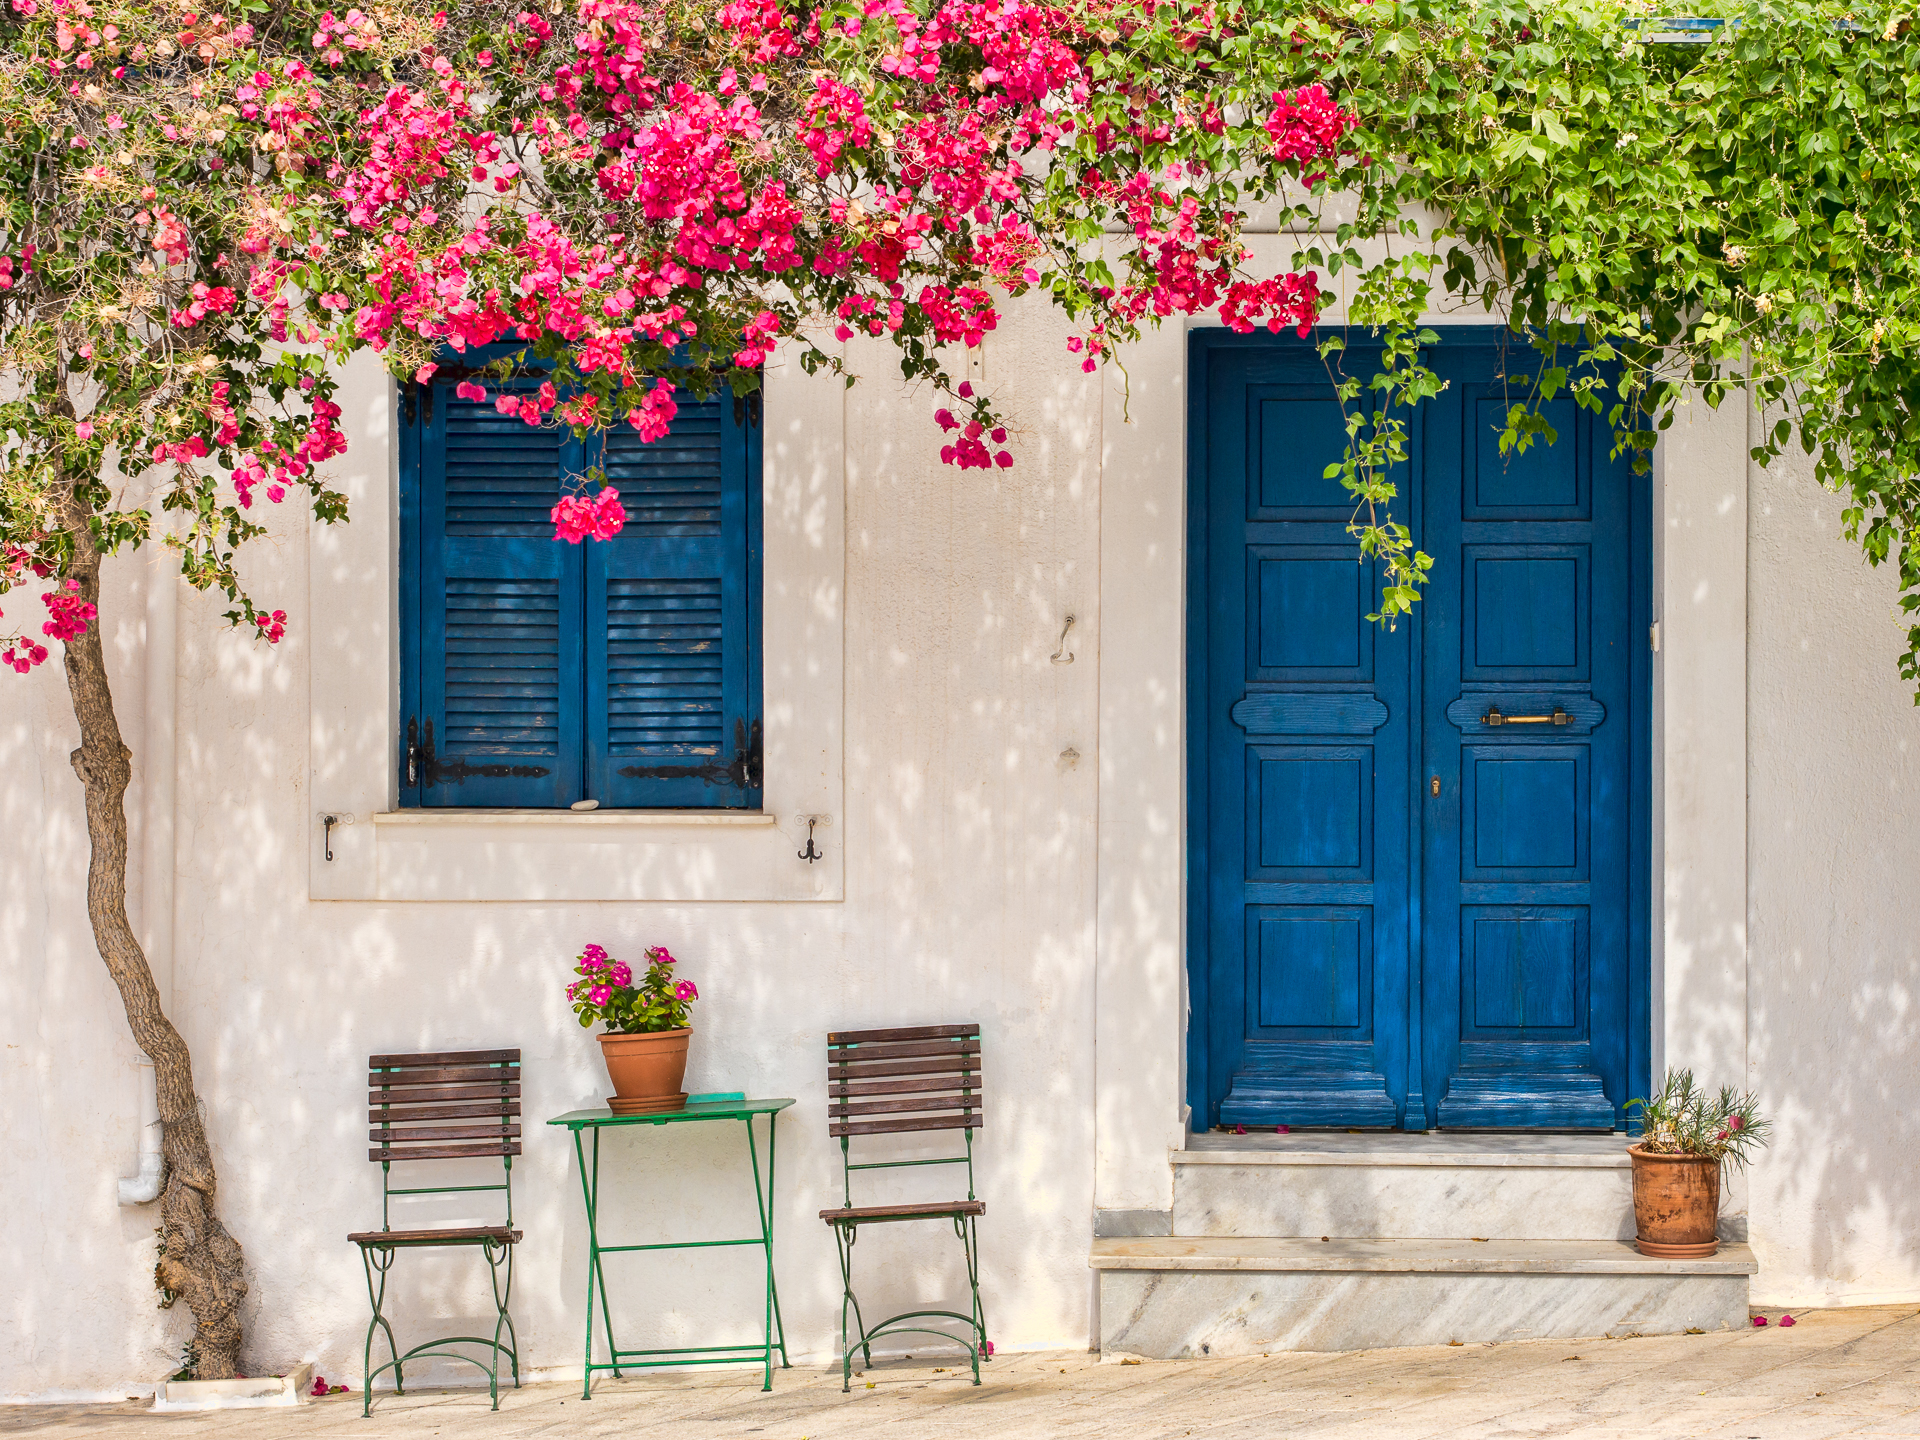
house, flower, home, wall, summer, spring, color, facade, blue, pink, door, 2015, greece, estate, blau, panasoniclumixg5, olympusf1845mm, kykladen, paros, lefkes, cycladas